Those Days (novel)

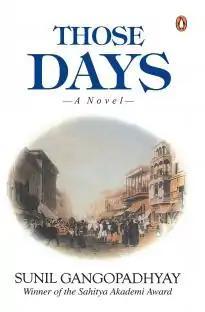
The cover image of "Those Days"

Those Days or Sei Somoy is a historical novel by Indian author Sunil Gangopadhyay. Originally written in Bengali, it was first serialized in the "Desh" magazine. The novel depicts 19th-century Bengal through the life of Nabinkumar, based on Kaliprasanna Singha, and features key historical figures of the era. In 1985, it won the Sahitya Akademi Award.